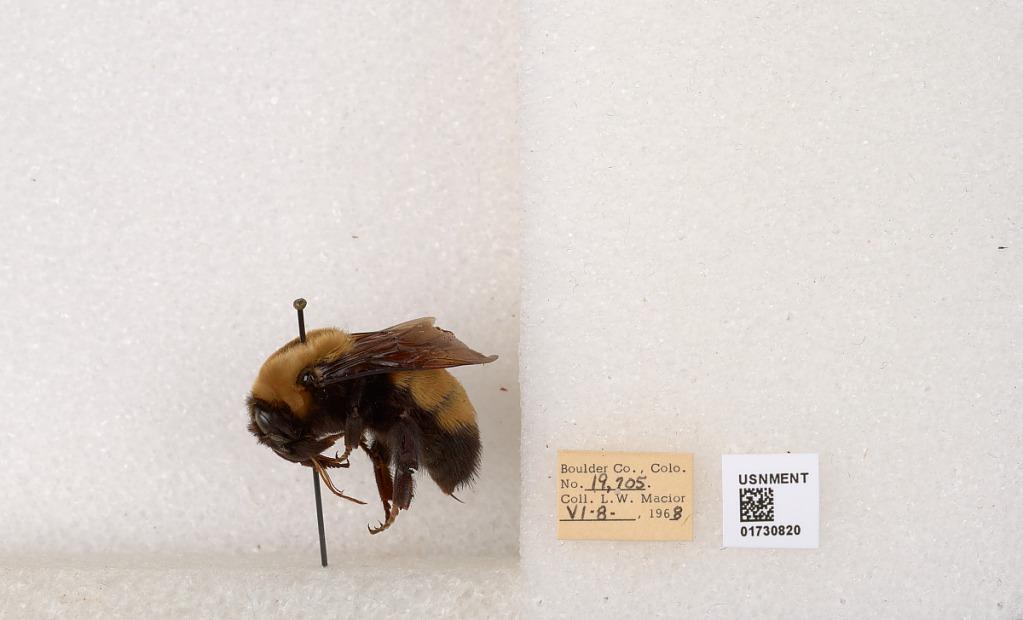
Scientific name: Bombus (Bombus) nevadensis Cresson
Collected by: L. Macior
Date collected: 1968-6-8
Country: United States
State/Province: Colorado
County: Boulder
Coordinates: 40.0925, -105.358